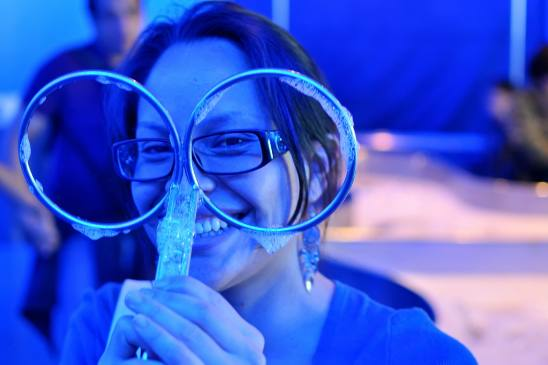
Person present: Yes